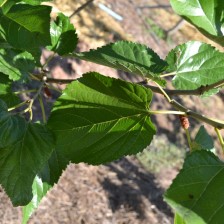
Variety: ChiangMaiBuriram60